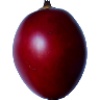
Label: Tamarillo 1